Beverley Brook Walk

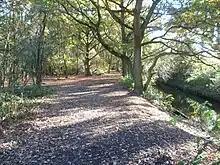
Walk and brook on Wimbledon Common

After entering Wimbledon Common, the walk closely follows the east bank of the brook along the western edge of the common for some before reaching the A3 for a second time. Along this stretch the lightly managed woodland of the common rises to the east, with the A3 some distance to the west. Except for the playing fields, the whole of the common, including Beverley Brook, is both a Site of Special Scientific Interest and a Special Area of Conservation.